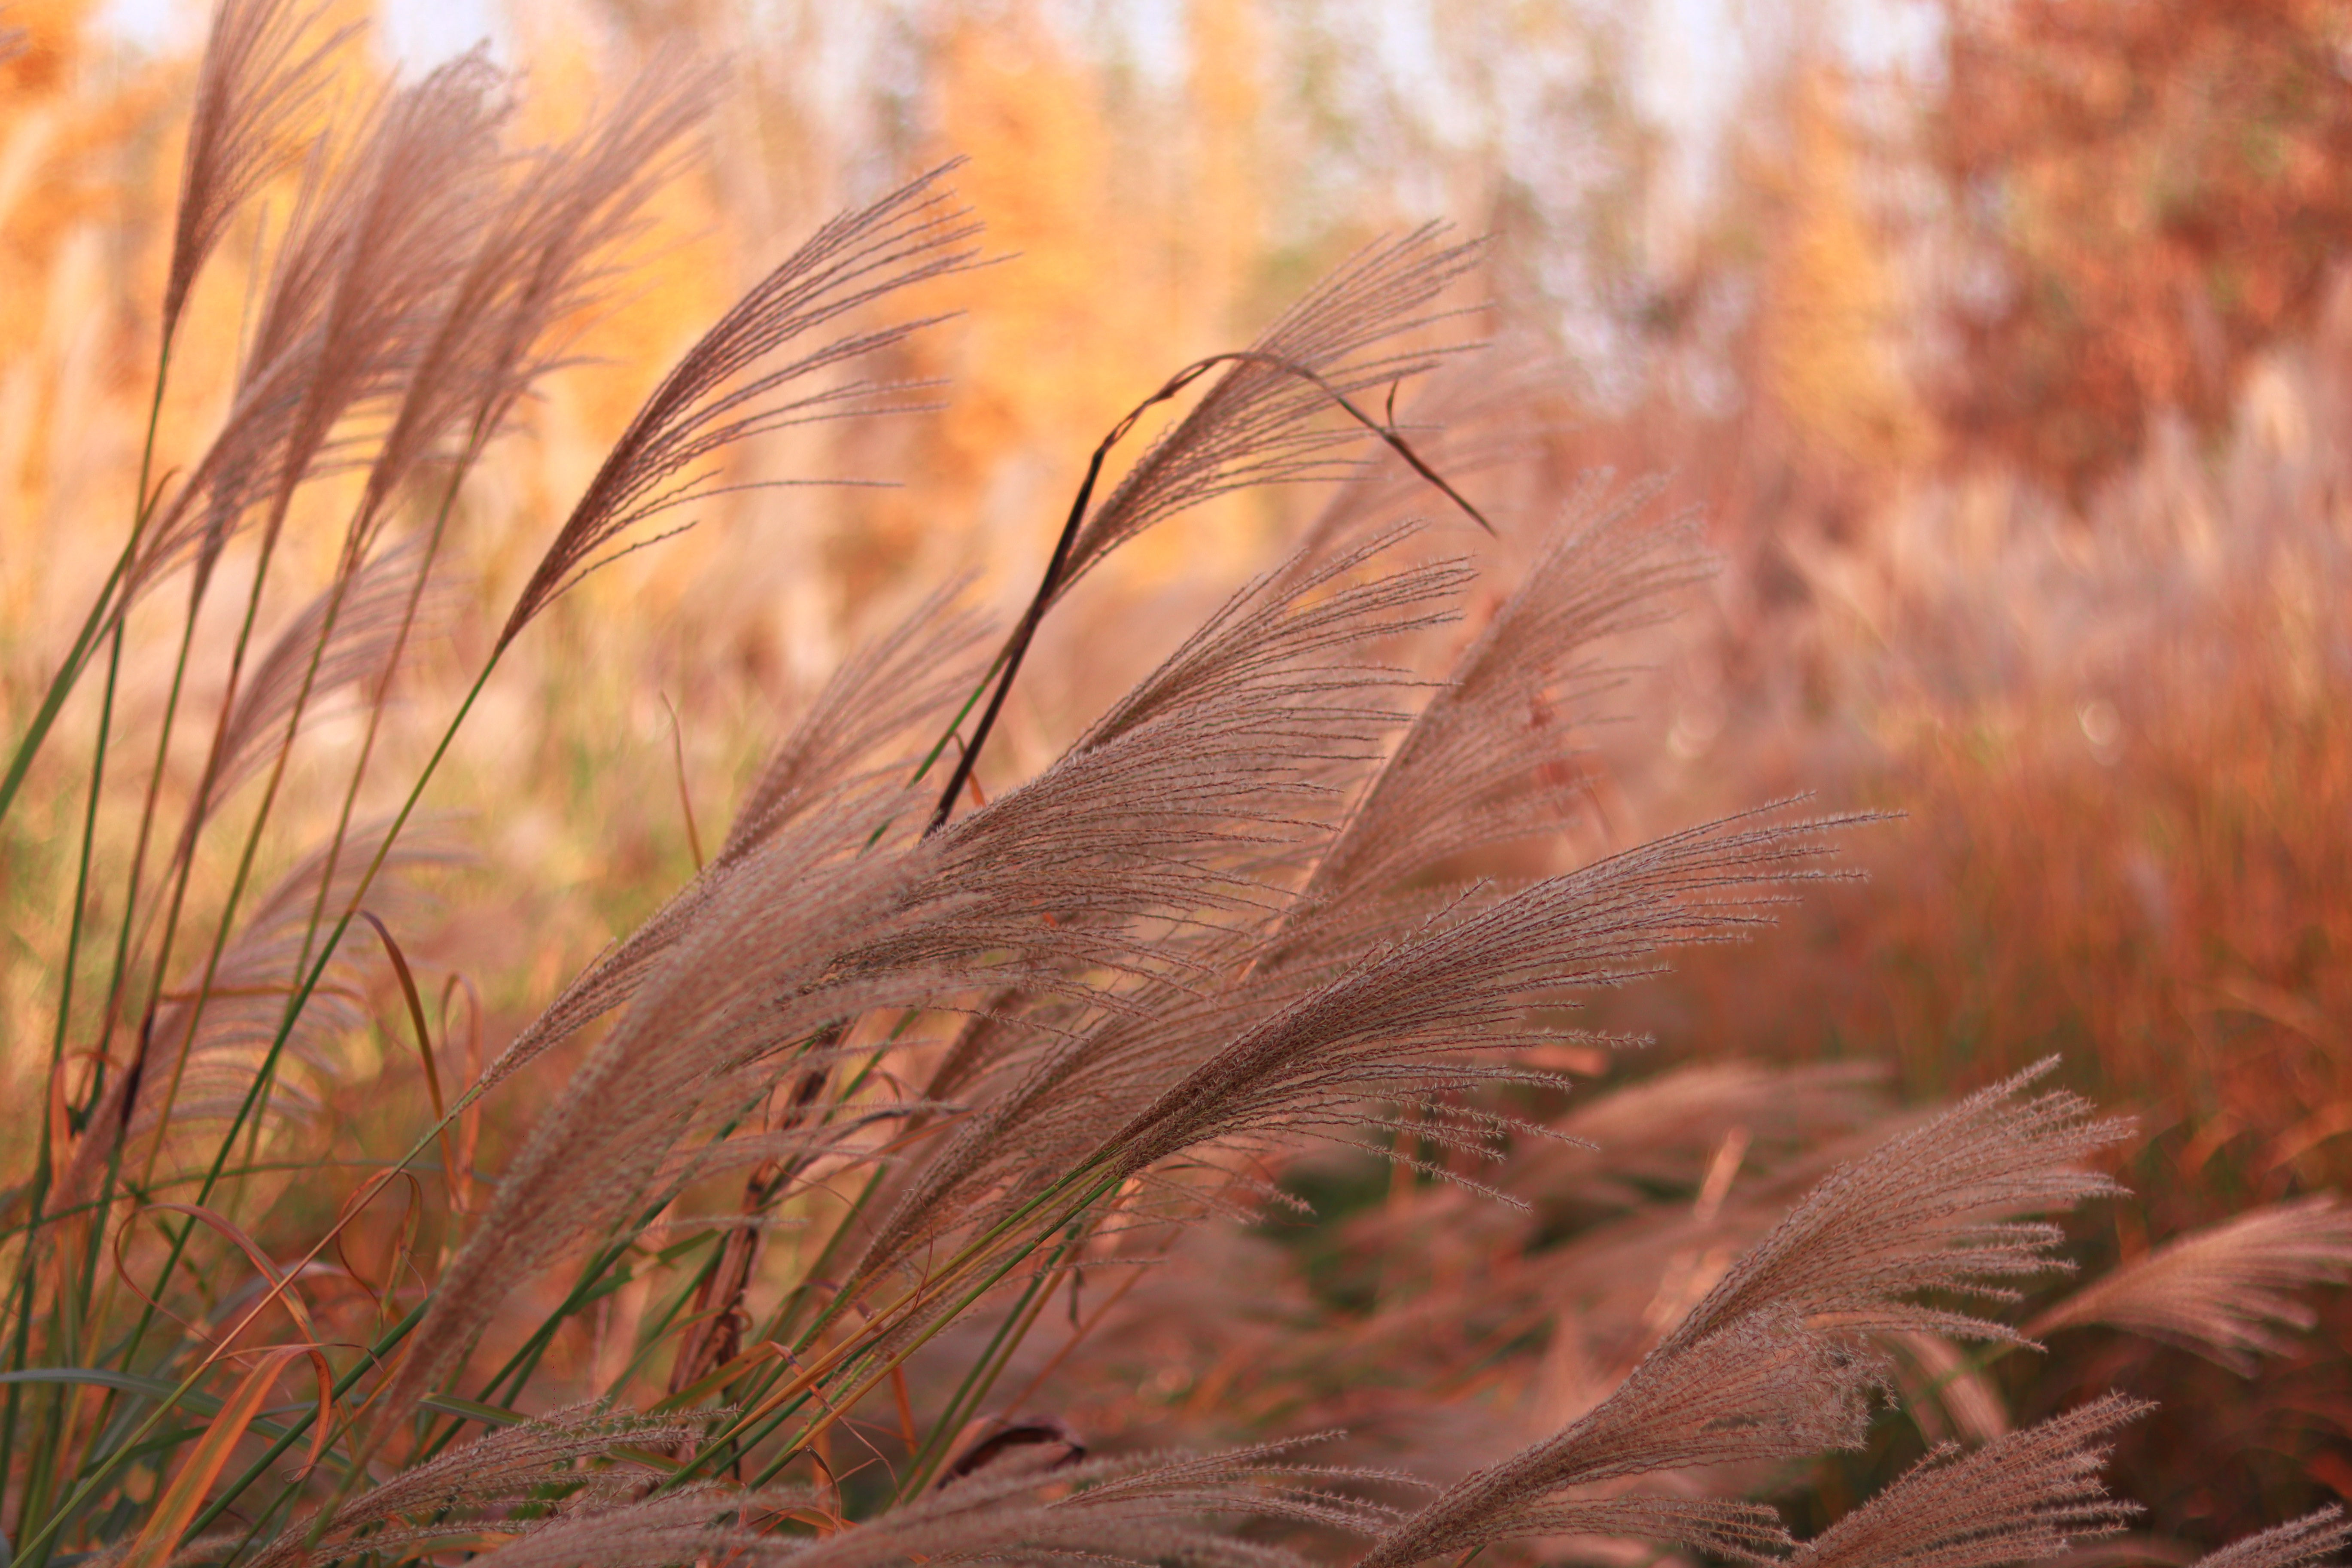
natural, plant, natural landscape, twig, terrestrial plant, wood, grass, landscape, agriculture, flowering plant, grassland, sunrise, field, sunset, soil, prairie, macro photography, whole grain, wheat, crop, poales, plant stem, evening, durum, backlighting, annual plant, wildlife, grain, autumn, winter, wildflower